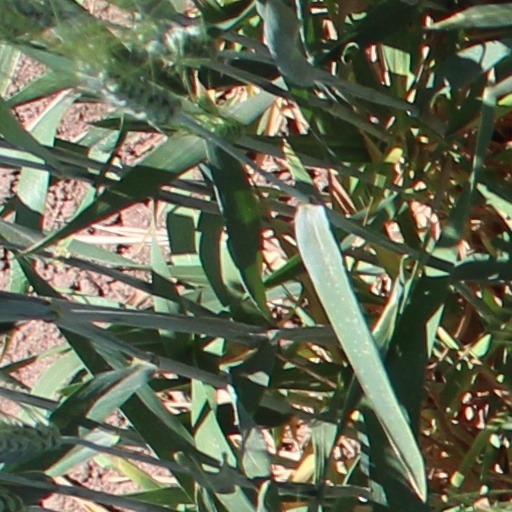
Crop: wheat